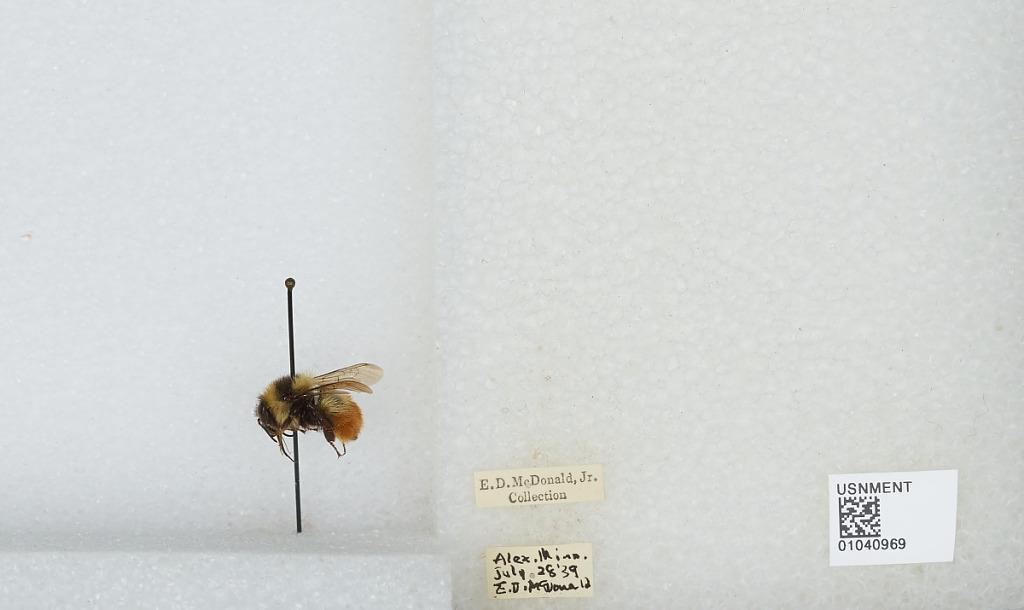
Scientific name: Bombus (Pyrobombus) ternarius Say
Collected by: E. McDonald
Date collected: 1939-7-28
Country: United States
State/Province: Minnesota
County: Douglas
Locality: Alexandria
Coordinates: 45.8853, -95.3772